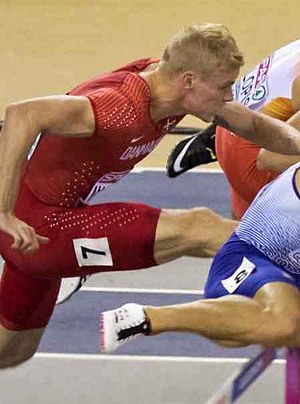
Andreas Martinsen
Andreas Martinsen er en dansk atlet medlem af AK-Holstebro. Han har den danske rekord i 110 m hækkeløb med 13,50 sekunder; en tid han satte ved et stævne i København i juni 2017.